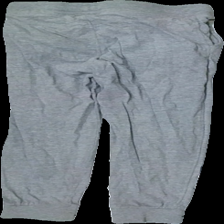
View: back
Type: Trousers
Category: Children
Brand: Kappahl
Colors: Grey
Material: ?
Cut: Regular
Size: 134
Season: All
Damage location: middle right
Price range: 50-100
Recommended usage: Reuse
Description: grå mjukisbyxor